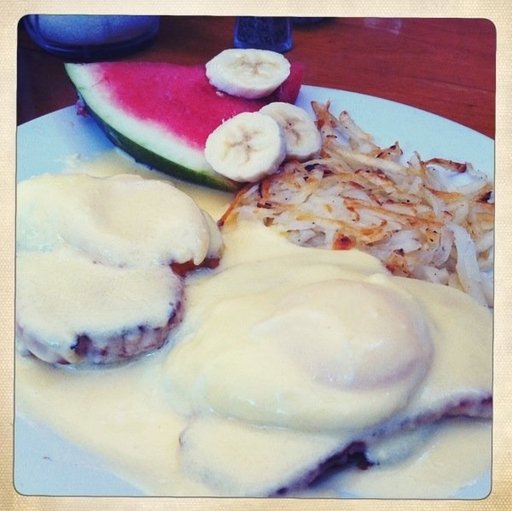
Label: eggs_benedict